720

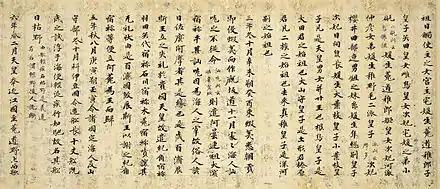
Page from a copy of the "Nihon Shoki"

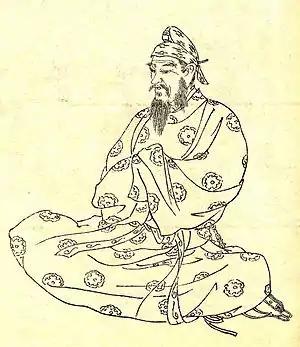
Fujiwara no Fuhito (659–720)

Year 720 (DCCXX) was a leap year starting on Monday of the Julian calendar. The denomination 720 for this year has been used since the early medieval period, when the Anno Domini calendar era became the prevalent method in Europe for naming years.